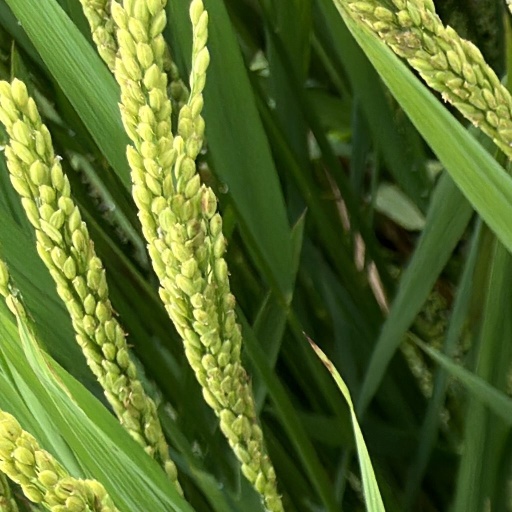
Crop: rice